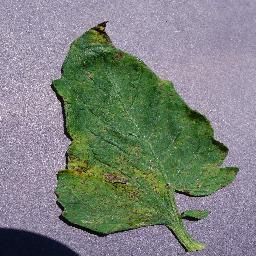
Label: Tomato___Septoria_leaf_spot